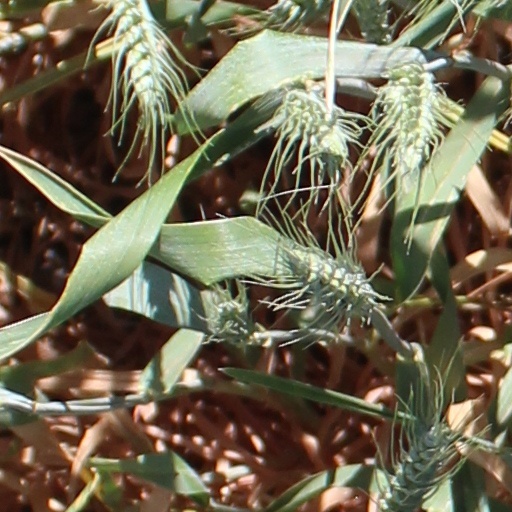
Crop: wheat